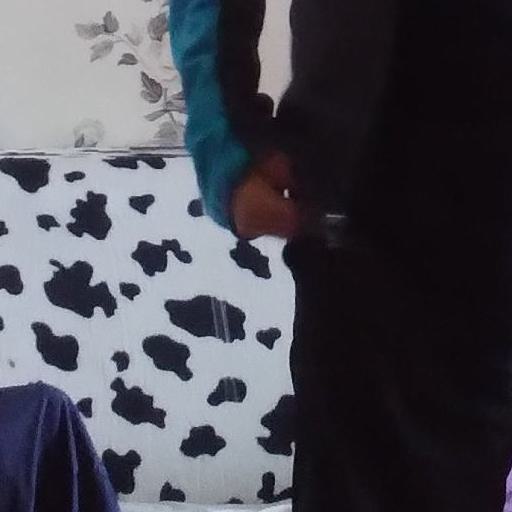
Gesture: no_gesture